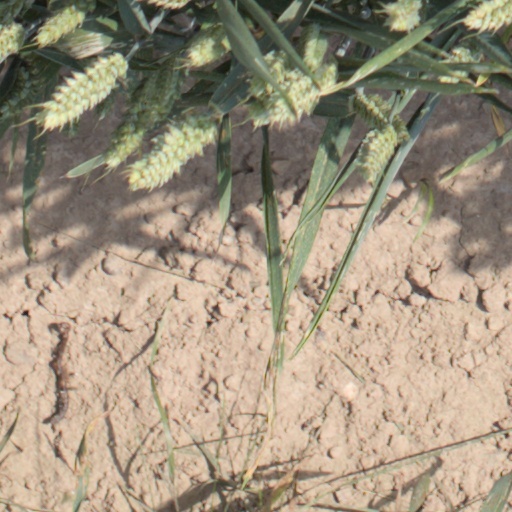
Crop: wheat